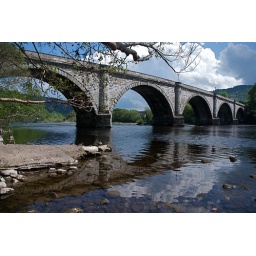
bridge over the river tay